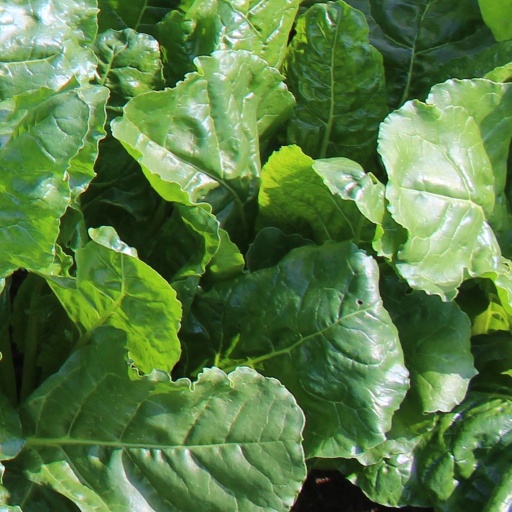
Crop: sugar beet